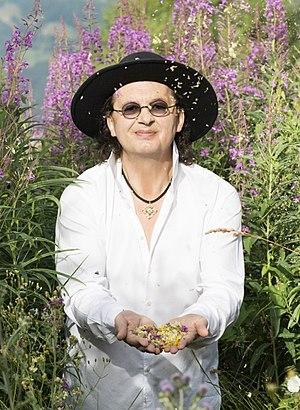
Portrait
Marc Veyrat, né le 8 mai 1950 à Annecy en Haute-Savoie, est un chef cuisinier français reconnu par plusieurs guides gastronomiques. Il a obtenu trois étoiles au Guide Michelin par trois fois, et obtenu le score maximum de 20/20 par deux fois au Gault et Millau.
La neuvième saison de Top Chef, est une émission de télévision franco-belge de téléréalité culinaire, diffusée sur M6 du 31 janvier 2018 au 25 avril 2018 et sur RTL-TVI du 5 février 2018 au 30 avril 2018. Elle est animée par Stéphane Rotenberg.